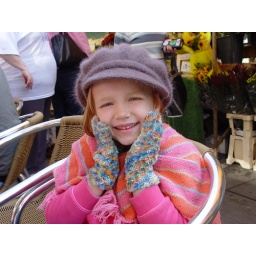
Rachel wearing recently acquired 70s hat and multi coloured gloves in Sta Albans market on our trip to england